Nawidemak

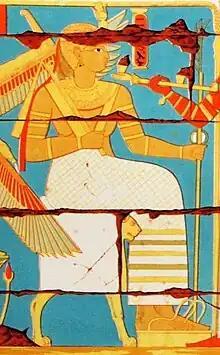
Depiction of Nawidemak in her tomb

Nawidemak was a queen regnant of Kush who probably ruled in the first half of the 1st century AD. She is known from the wall relief of her burial chamber, as well as a gold plaque.